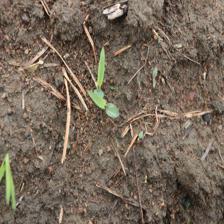
Label: Sorghum